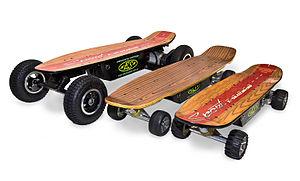
Un engin de déplacement personnel est une catégorie de véhicule définie par le code de la route français ou par la législation belge.
Un skateboard ou skate ou plus rarement une planche à roulettes est un objet composé d'un plateau sous lequel sont fixés deux essieux maintenant chacun deux roues.
Un skateboard électrique est un véhicule électrique de transport personnel, basé sur un skateboard.